The Disappearance of Alice Creed

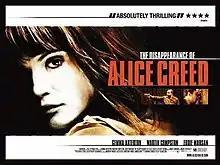
Theatrical release poster

The Disappearance of Alice Creed is a 2009 British neo-noir crime thriller film written and directed by J Blakeson. It is about the kidnapping of a young woman (Gemma Arterton) by two ex-convicts (Martin Compston and Eddie Marsan). The film was shot on the Isle of Man.